Tweedmouth

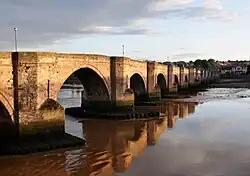
The Old Bridge

In an annual ceremony dating back to 1292, Tweedmouth schools elect a "Salmon Queen" to mark the start of "Salmon Week", a traditional celebration which dates to medieval times. The event is a reminder that Tweedmouth has a long history of salmon fishing on the river. There is a procession from Berwick town hall across the Old Bridge to Tweedmouth where the incoming "Salmon Queen" is crowned.